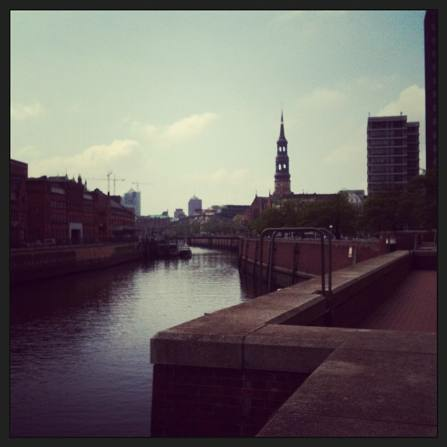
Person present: No